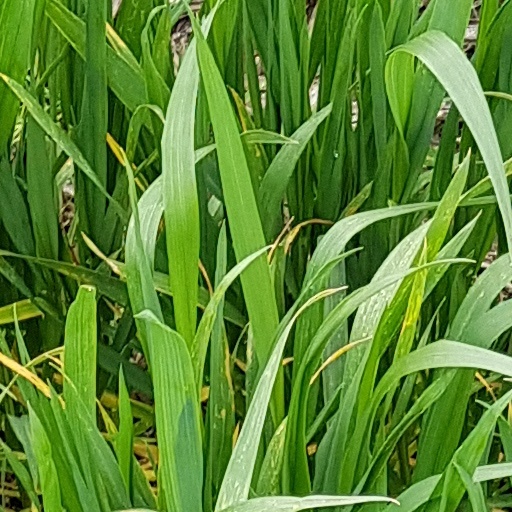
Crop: wheat